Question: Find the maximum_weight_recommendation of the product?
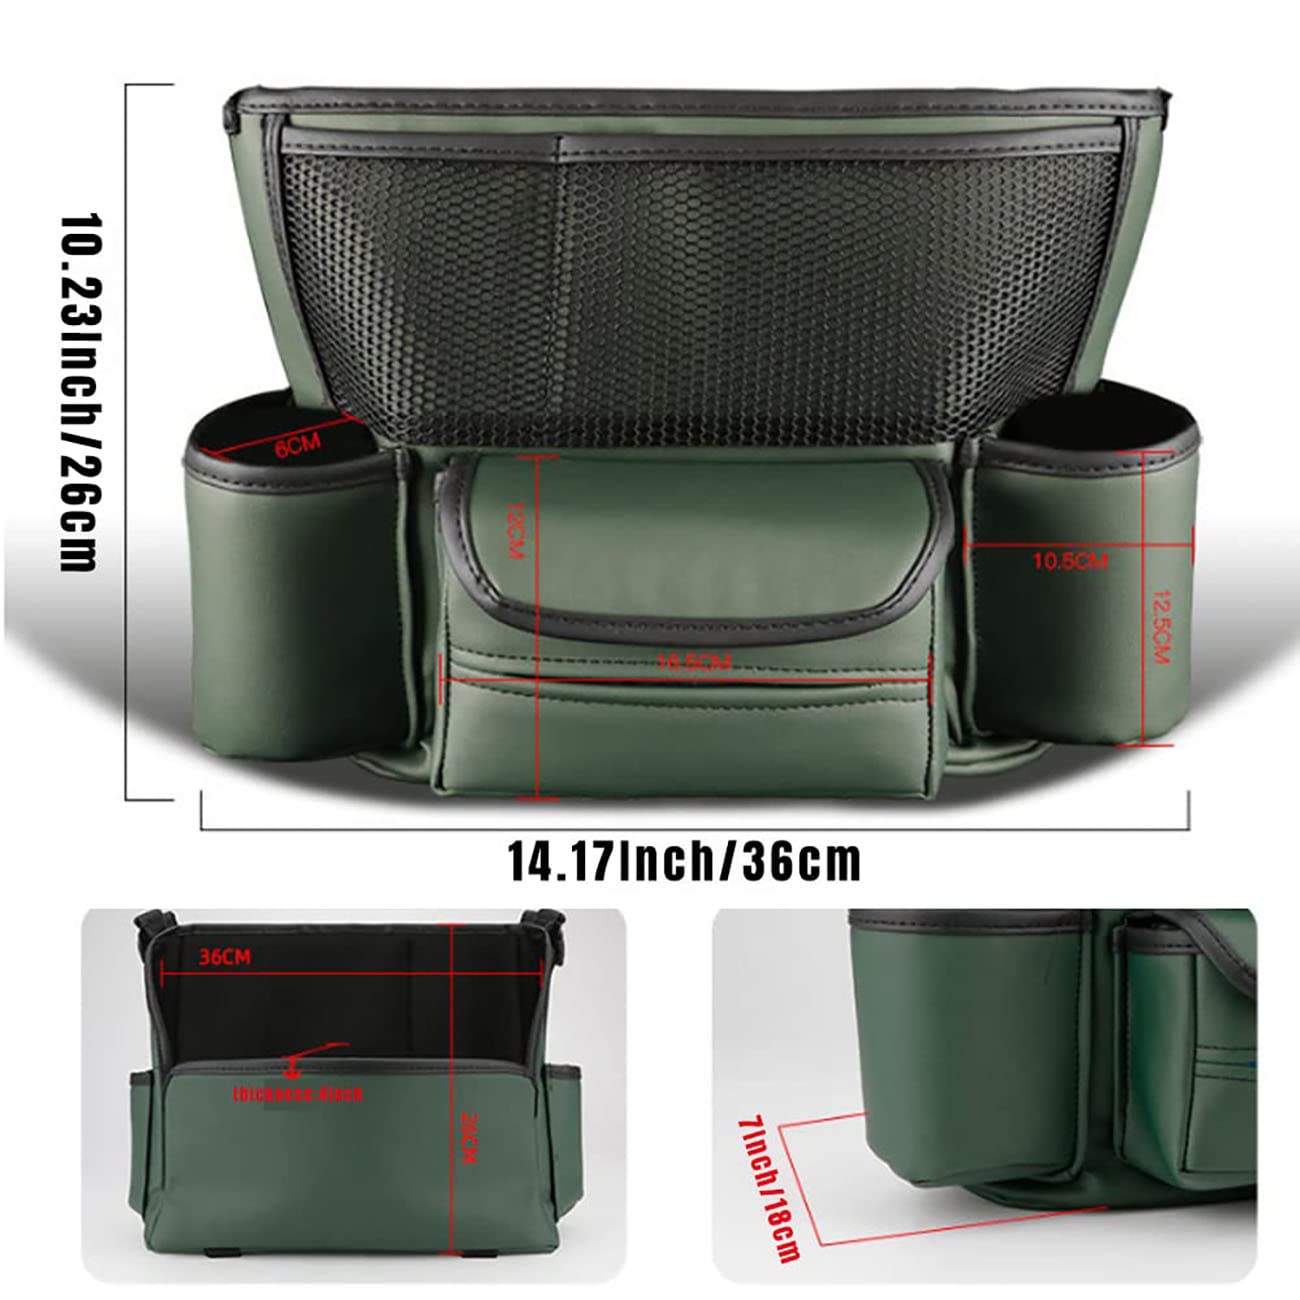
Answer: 10.5 gram